Tony Sirico

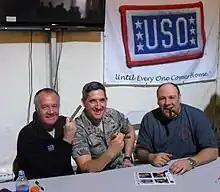
Sirico (left) and James Gandolfini (right) with a member of the U.S. Air Force during a USO visit to Southwest Asia, 2010

Sirico's first confirmed role in film was as an extra in the 1974 film "Crazy Joe", securing the role with the help of Richard Castellano. Michael Gazzo was Sirico's first acting coach. Sirico played gangsters in a number of films, and made-for-TV films, including "Goodfellas", "Mob Queen", "Mighty Aphrodite", "Love and Money", "Fingers", "The One Man Jury", "Defiance", "The Last Fight", "Innocent Blood", "Bullets over Broadway", "The Pick-up Artist", "Gotti", "Witness to the Mob", "The Search for One-eye Jimmy", "Cop Land", "Turn of Faith", "Hello Again", "Mickey Blue Eyes", and "Wonder Wheel". He also played policemen in the films "Dead Presidents" and "Deconstructing Harry". Sirico was a close friend of Woody Allen, and appeared in seven of his films.